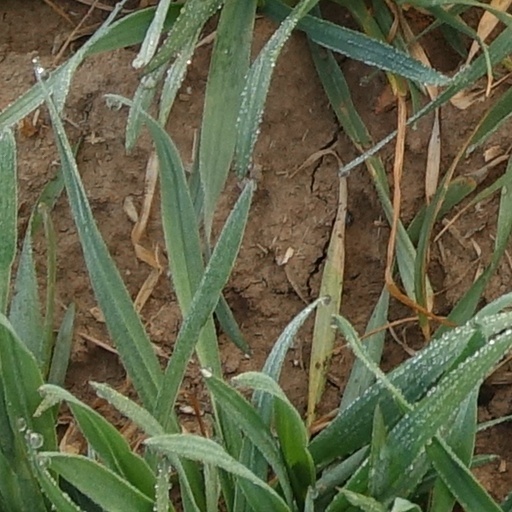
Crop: wheat